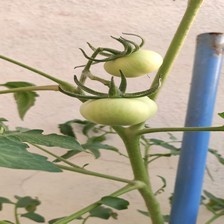
Label: tomato